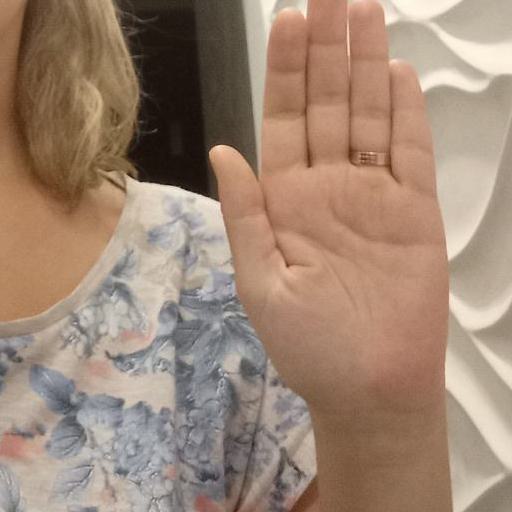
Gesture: stop